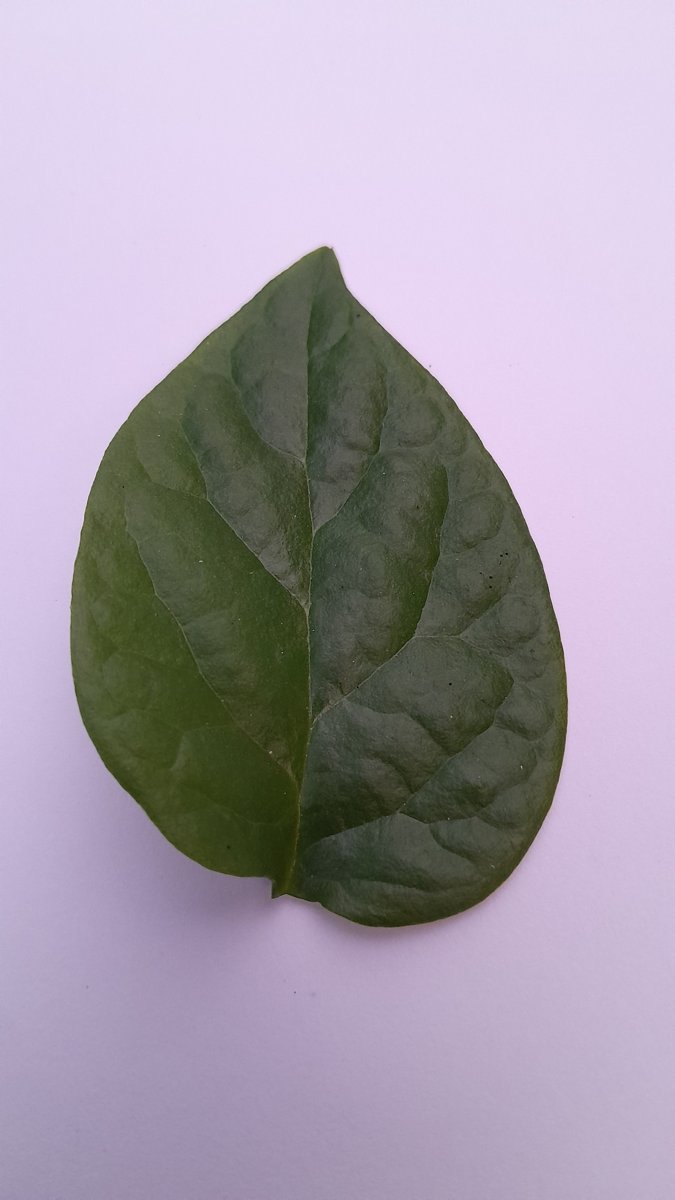
Label: Healthy-Leaf